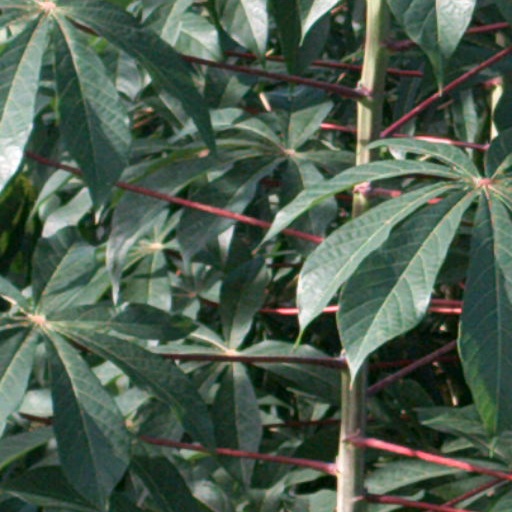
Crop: cassava